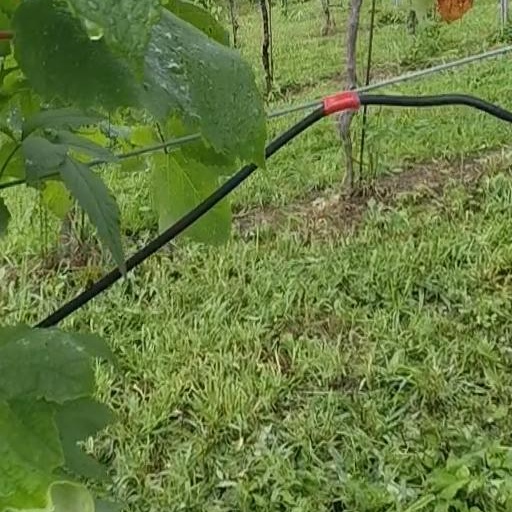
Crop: grape